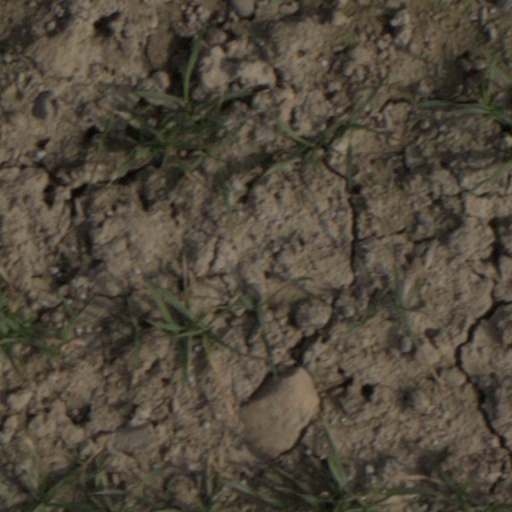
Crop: wheat